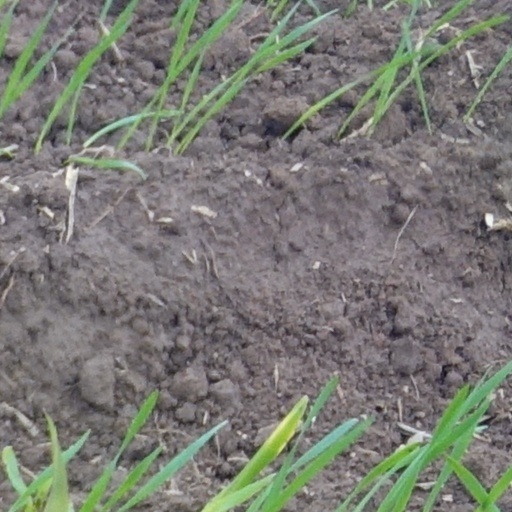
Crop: wheat